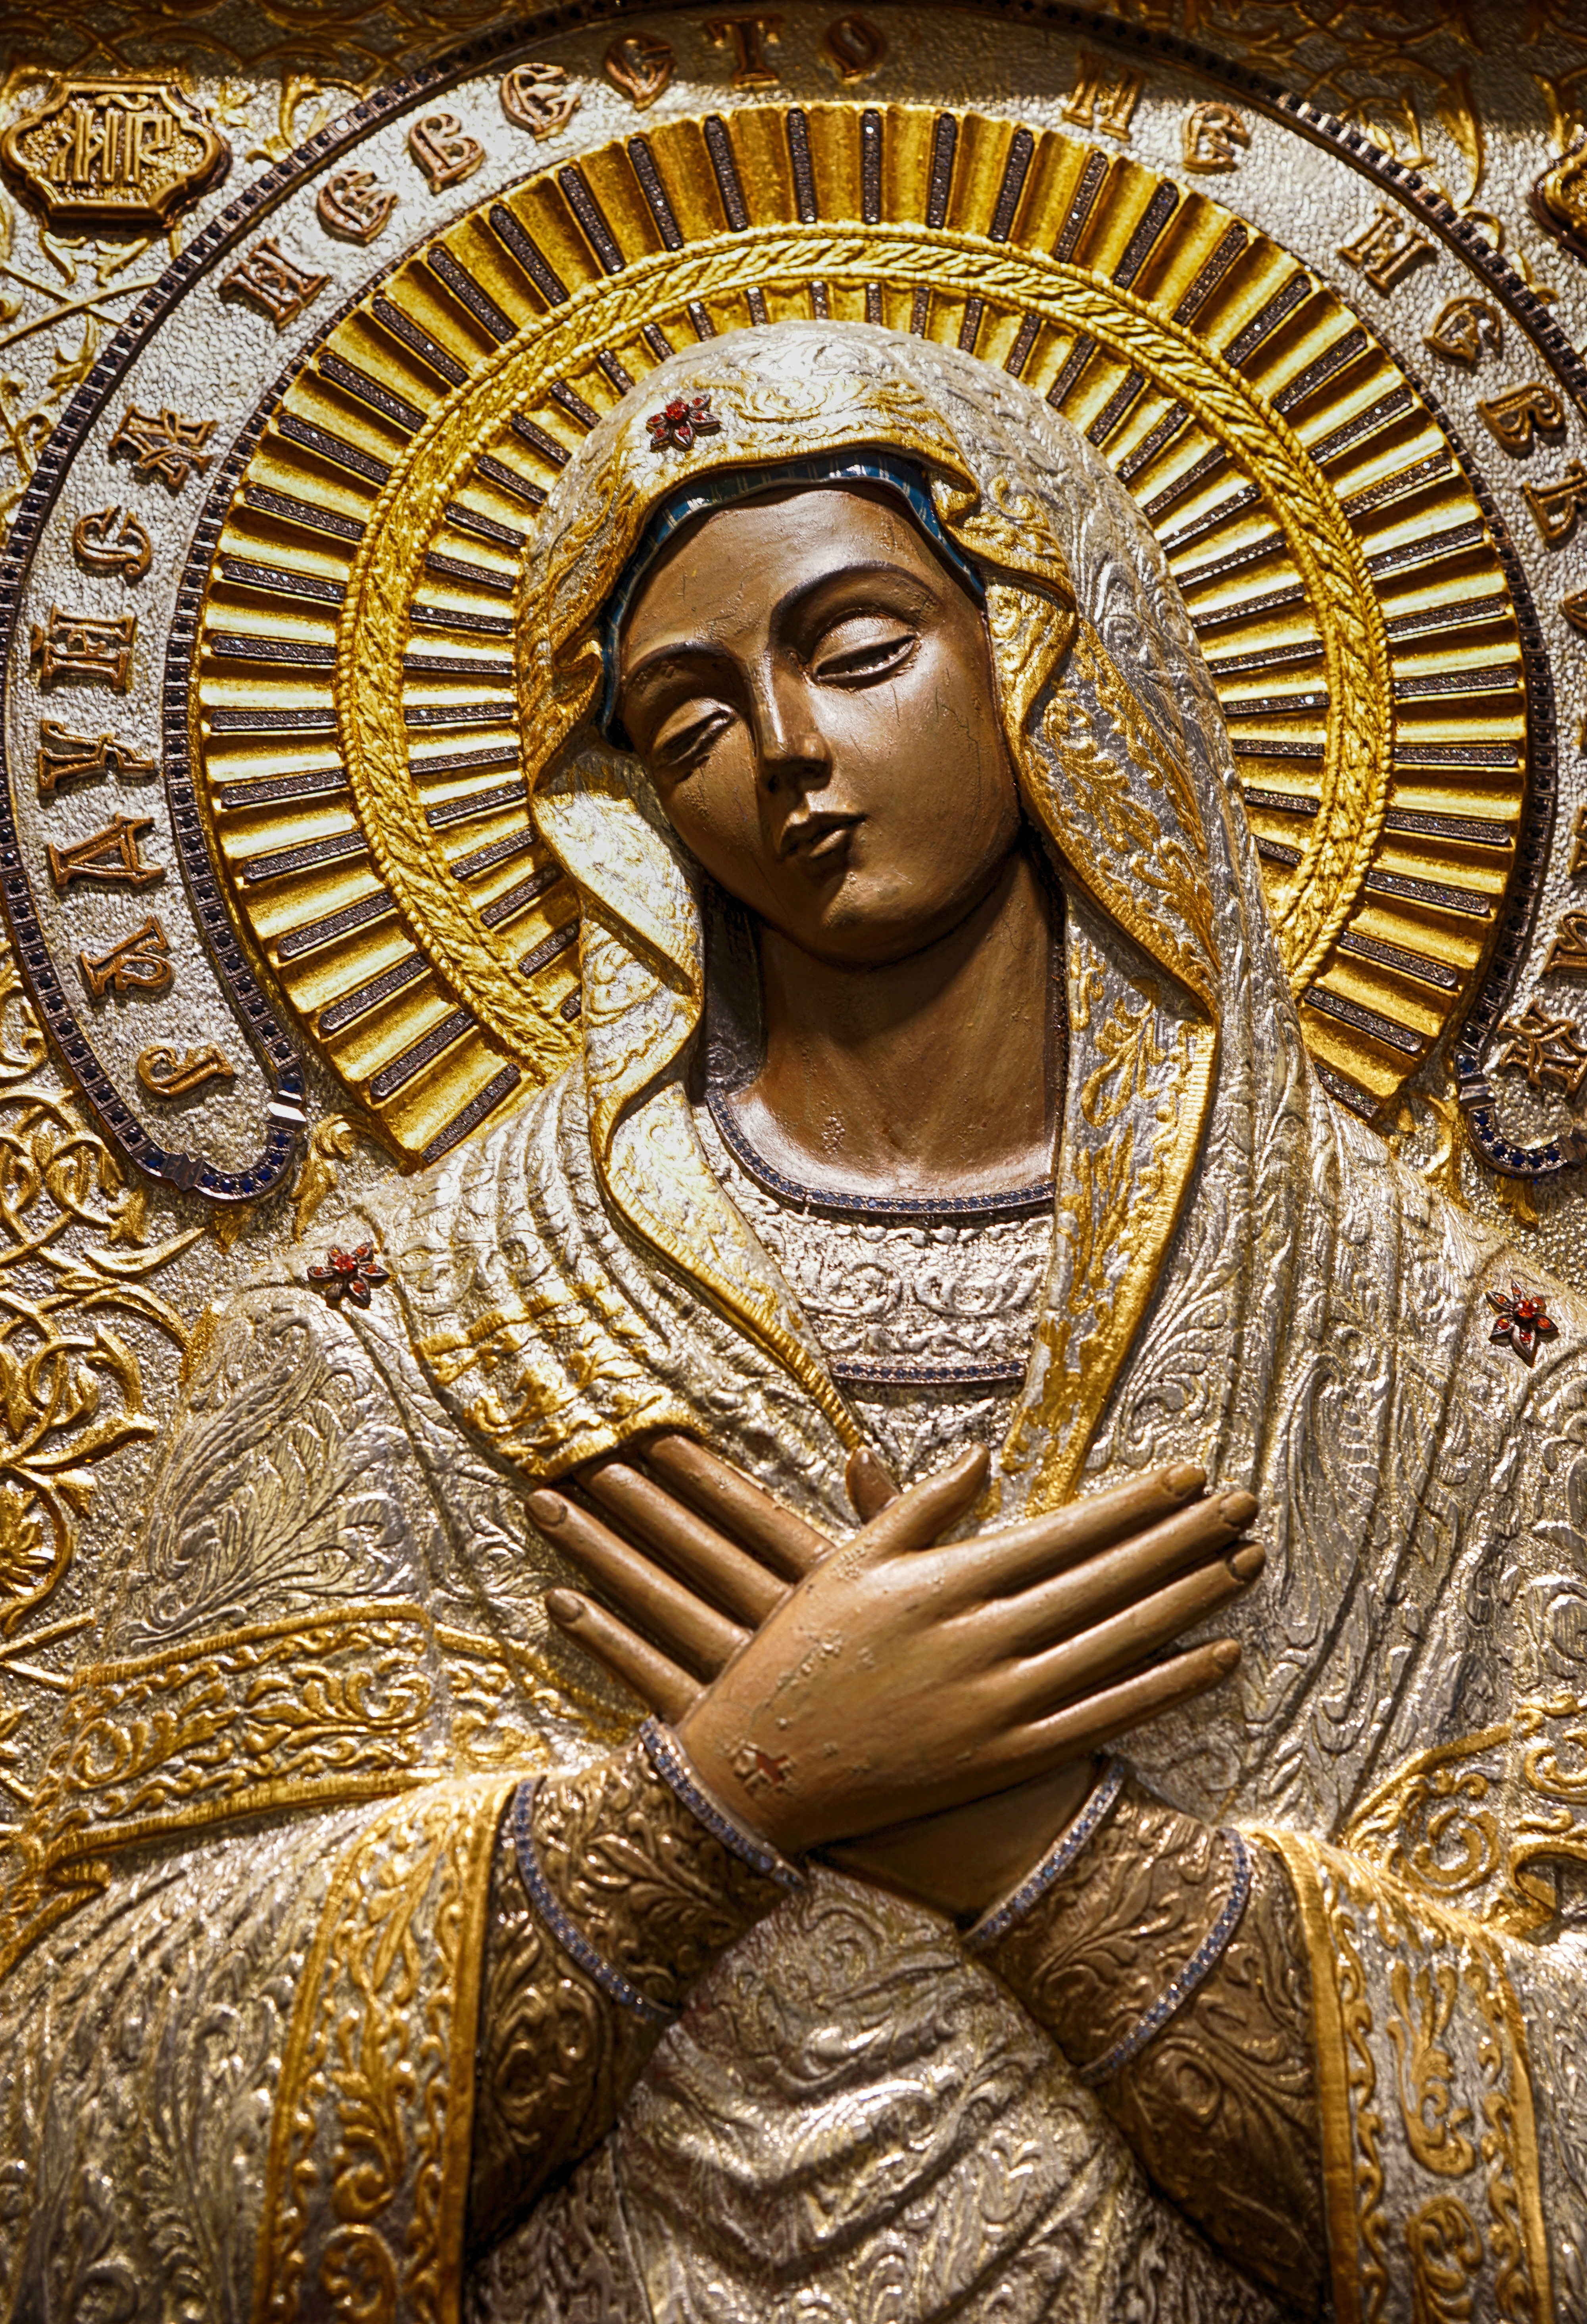
monument, statue, religion, place of worship, sculpture, art, temple, carving, icon, relief, mythology, archaeological site, stone carving, hindu temple, gautama buddha, ancient history, maya civilization, nev, the museum of icons